Howard A. Howe

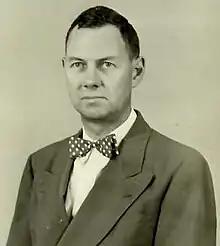

Howard Atkinson Howe (July 29, 1901 – December 22, 1976) was an American physician, whose work at the Johns Hopkins medical institutions helped to lay the groundwork for the Salk polio vaccine.